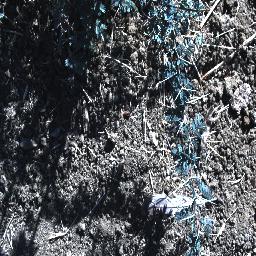
Label: prickly_acacia